College of Southern Maryland

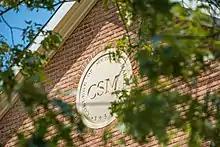
Presidential Seal on a CSM Building

The College of Southern Maryland (CSM) is a public community college with campuses in Hughesville, La Plata, Leonardtown, and Prince Frederick, Maryland. It serves students living in Southern Maryland's Charles, St. Mary's, and Calvert counties.